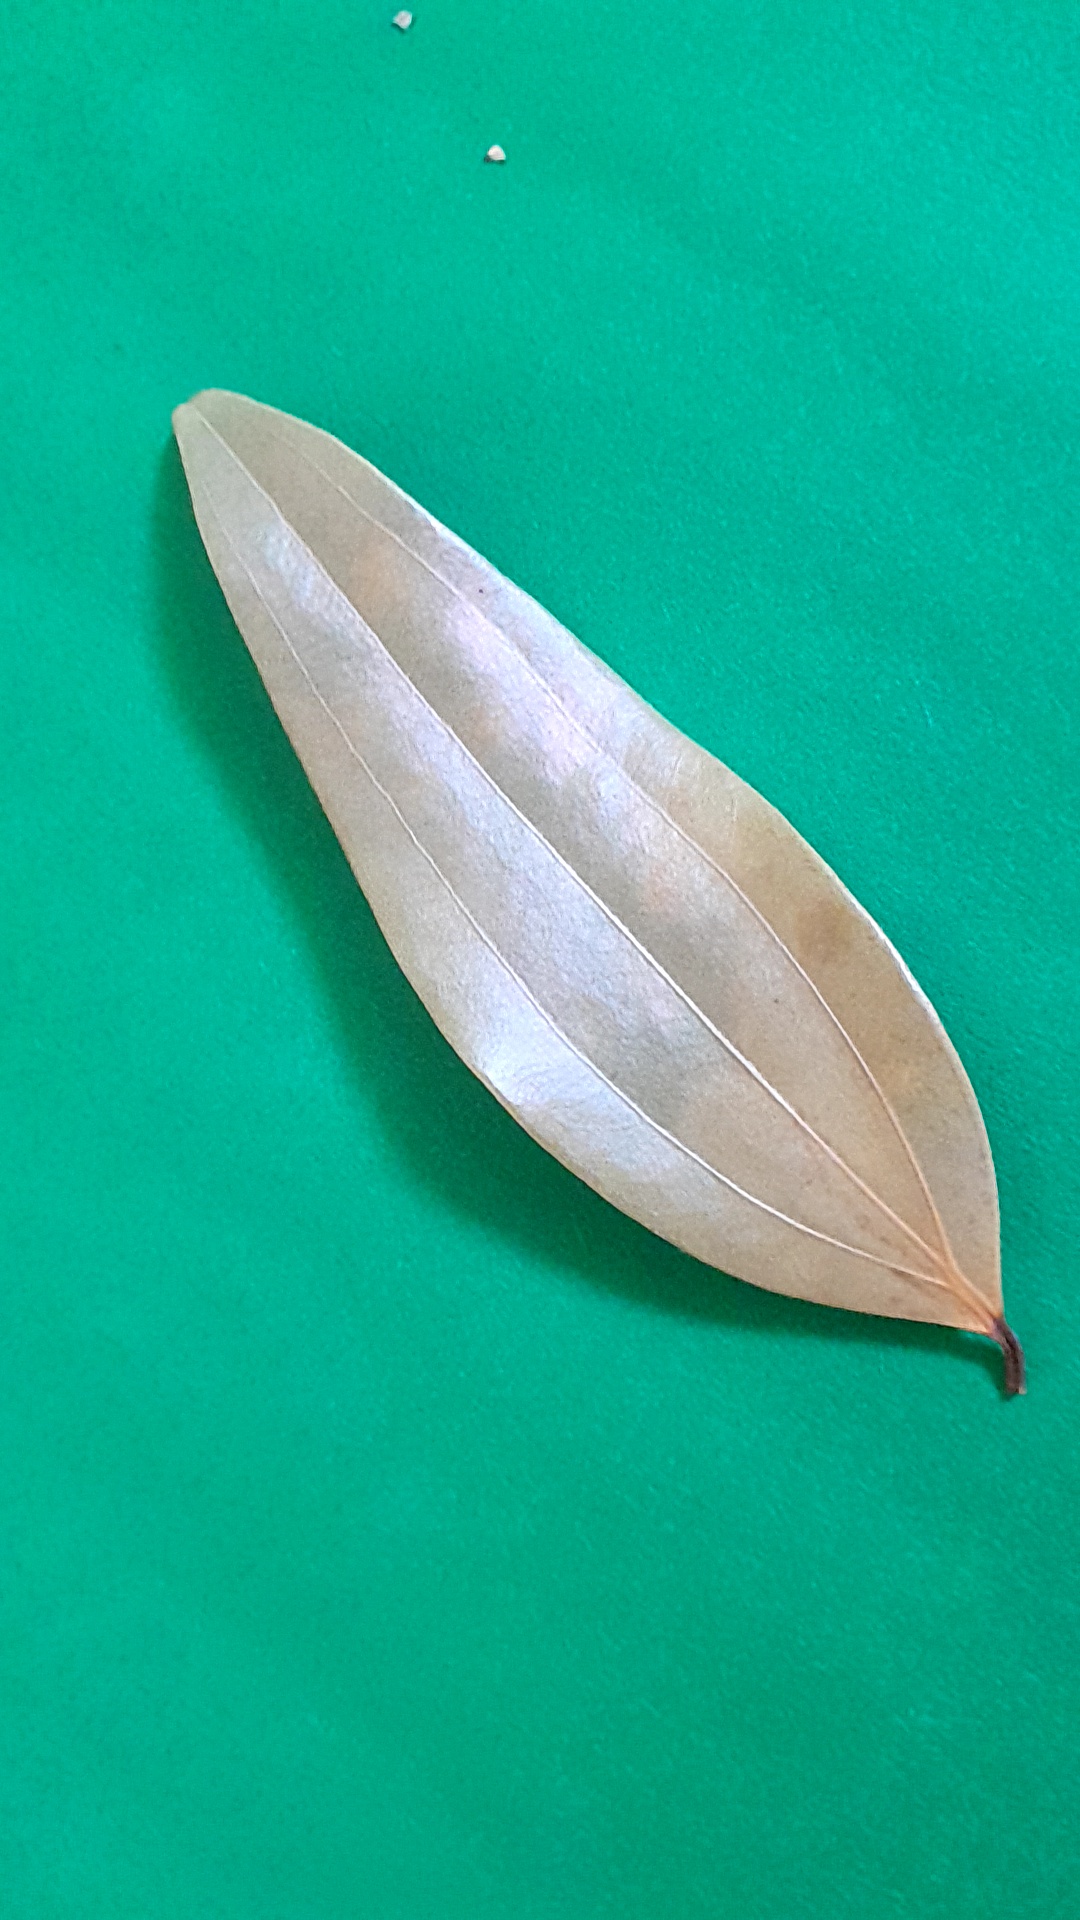
Label: Dry Leaf